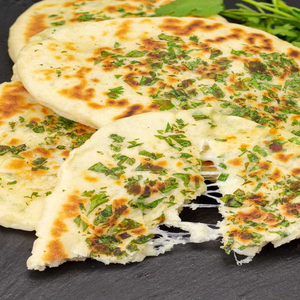
Dish: naan